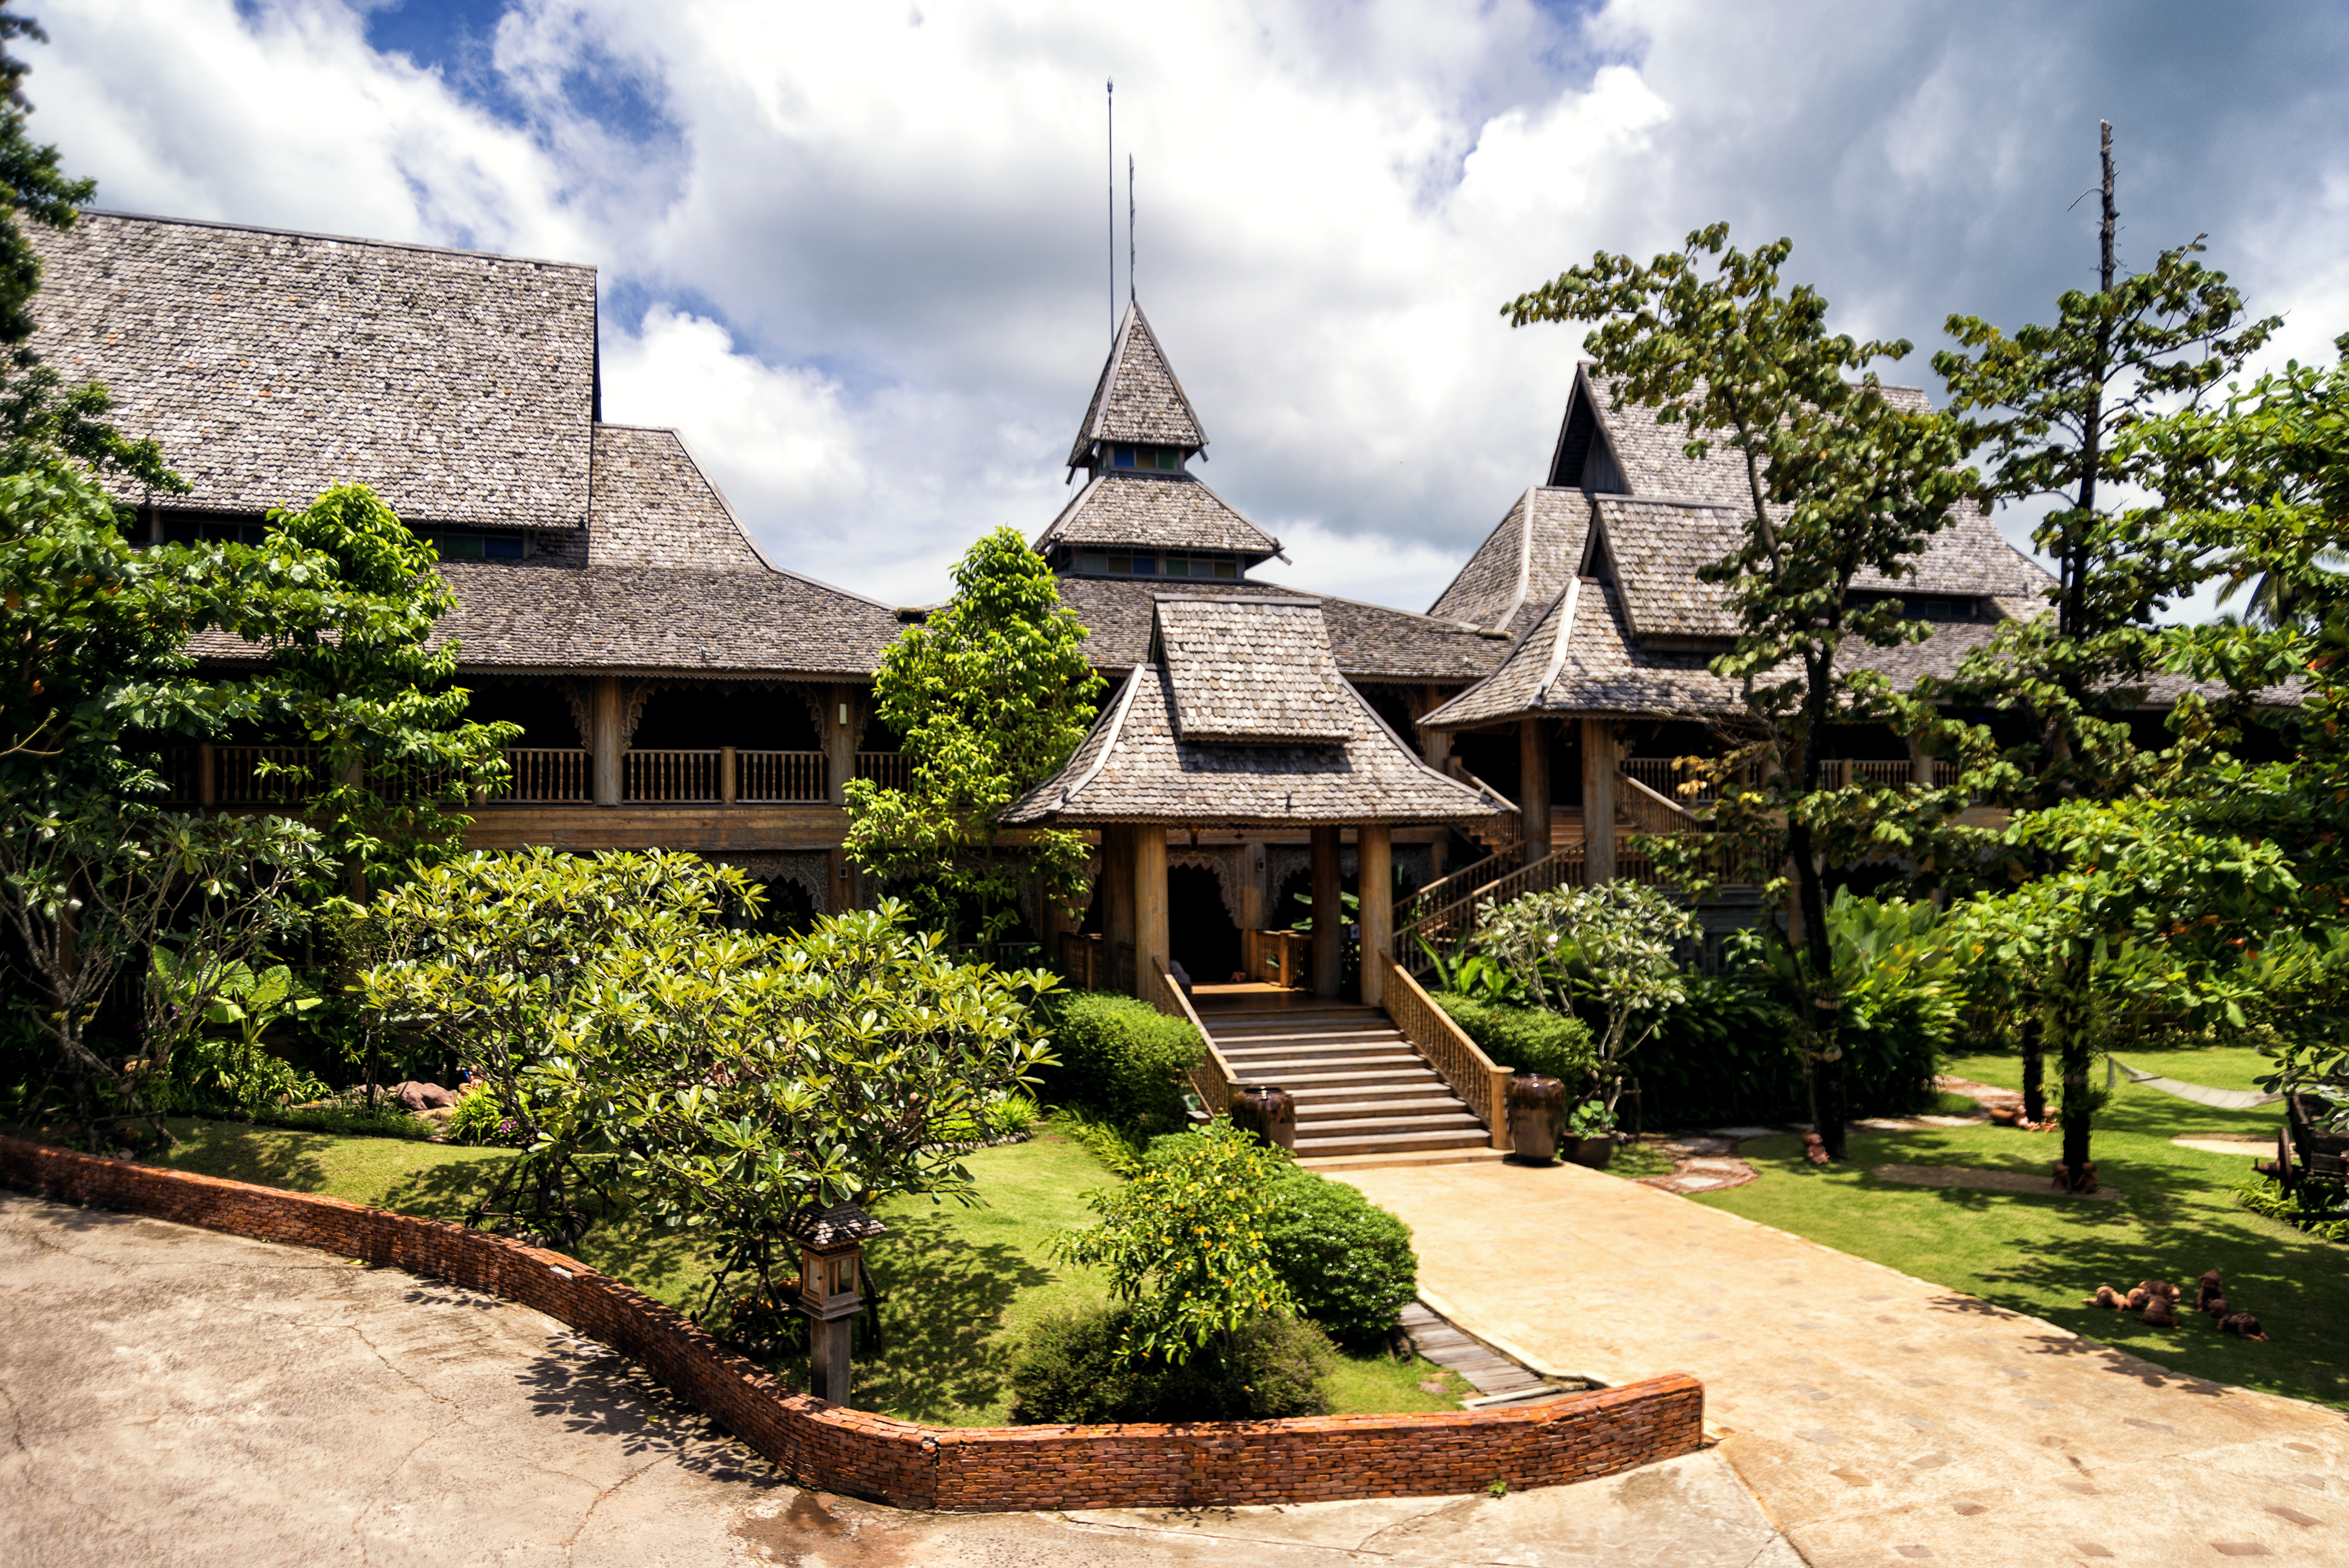
thailand, temple, trees, river, waves, landscape, resort, clouds, roofs, traditional house, property, house, sky, building, architecture, home, estate, tree, real estate, botany, cloud, photography, roof, landscaping, cottage, tourism, garden, residential area, plant, vacation, mansion, historic house, rock, tourist attraction, shrub, village, city